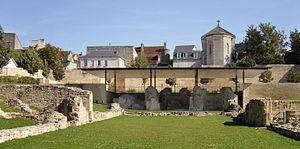
La Charité-sur-Loire est une commune française située dans le département de la Nièvre, en région Bourgogne-Franche-Comté.